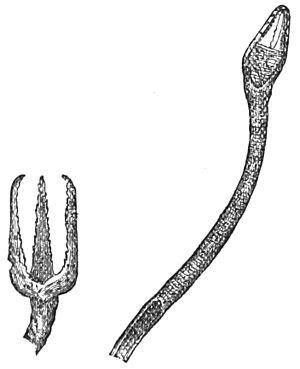
Le pédicellaire est un petit organe de défense présent chez de nombreux échinodermes, notamment sur le tégument de nombreuses étoiles de mer et oursins.